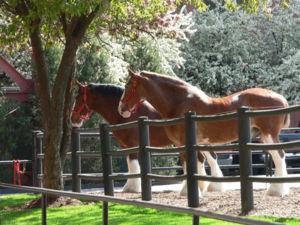
Le Clydesdale est une race de chevaux de trait qui tient son nom de la vallée de la Clyde, en Écosse, où elle est née de croisements entre des étalons flamands et des poulinières locales, puis, à partir du XVIIIᵉ siècle, d'un apport du Shire. La première attestation du nom « Clydesdale » date de 1826. En 1830, un système de sélection d'étalons entraîne la propagation des chevaux Clydesdale dans toute l’Écosse et le nord de l'Angleterre. Le registre de la race est formé en 1877. À la fin du XIXᵉ siècle et au début du XXᵉ siècle, des milliers de Clydesdales sont exportés d’Écosse, notamment vers les autres pays anglo-saxons. Le Clydesdale devient « la race qui construit l'Australie ». La Première Guerre mondiale entraîne une réduction d'effectifs en raison d'une motorisation croissante et des pertes en chevaux de guerre. Cette baisse se poursuit et, dans les années 1970, le Rare Breeds Survival Trust considère le Clydesdale comme vulnérable à l'extinction. Le nombre de ces chevaux a légèrement augmenté, bien que la race reste peu commune. L'effectif mondial était d'environ 5 000 Clydesdales en 2010.